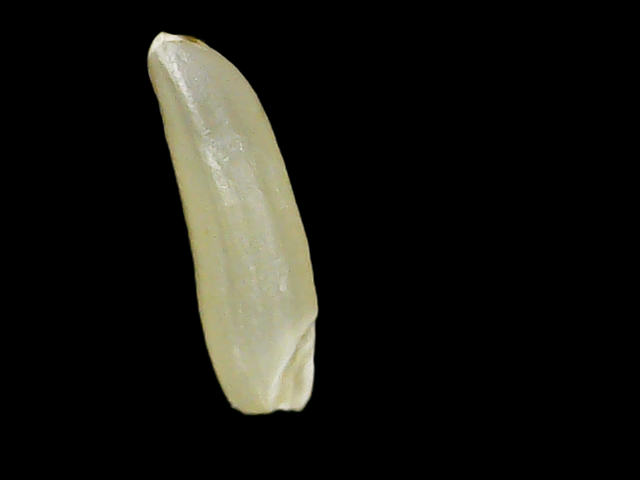
Rice variety: Binadhan25